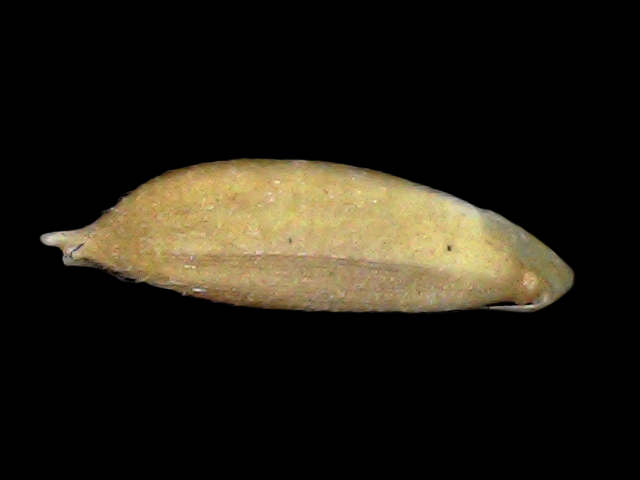
Rice variety: Bd34